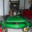
Label: lawn_mower